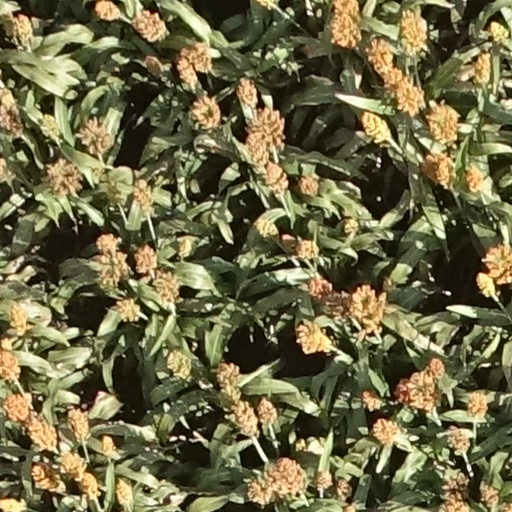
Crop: sorghum